Élisa Garnerin

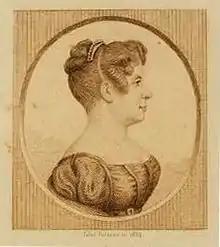
1854 print of the balloonist

Élisa Garnerin (1791 – 1853) was a French balloonist and parachutist. She was the niece of the pioneer parachutist André-Jacques Garnerin, and took advantage of his name and of the novelty of a woman performing what were at the time extremely daring feats. She was a determined businesswoman, and at times got into trouble with the police for the disturbance her performances caused, failure to pay all taxes due and failure to deliver all that her advertising had promised. She toured the provinces of France, Spain, Italy, and other parts of Europe, making 39 descents in all between 1815 and 1835.